Dynamite Warrior

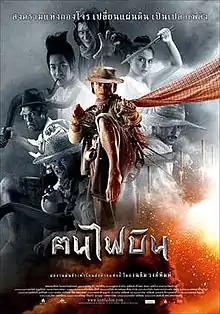
Thai theatrical poster

Dynamite Warrior ( (modern: คนไฟบิน), translit. Khon Fai Bin) is a 2006 Thai martial arts Western film directed by Chalerm Wongpim and starring Dan Chupong (from "Born to Fight").